Changhua Railway Hospital

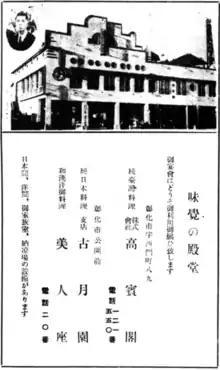
An advertisement for Kaobinge published in 1942.

On a visit to Taipei, Wang Bing-chi visited the . After he returned to Changhua, Wang Bing-chi asked his father Wang Jung-tou and Yang Hsin-yen to finance a similar project in his hometown. Further funded by a credit cooperative in Changhua, construction began in 1937. The second floor began construction on 13 January 1938, and the entire building was completed in May of that year. The project was led by a construction firm based in Changhua. The structure was designed by Chang Shih-fan. The lead architect was Wei Lin-mu. The two-story building was built in a modern architecture style. A portion of the exterior resembles a ship.